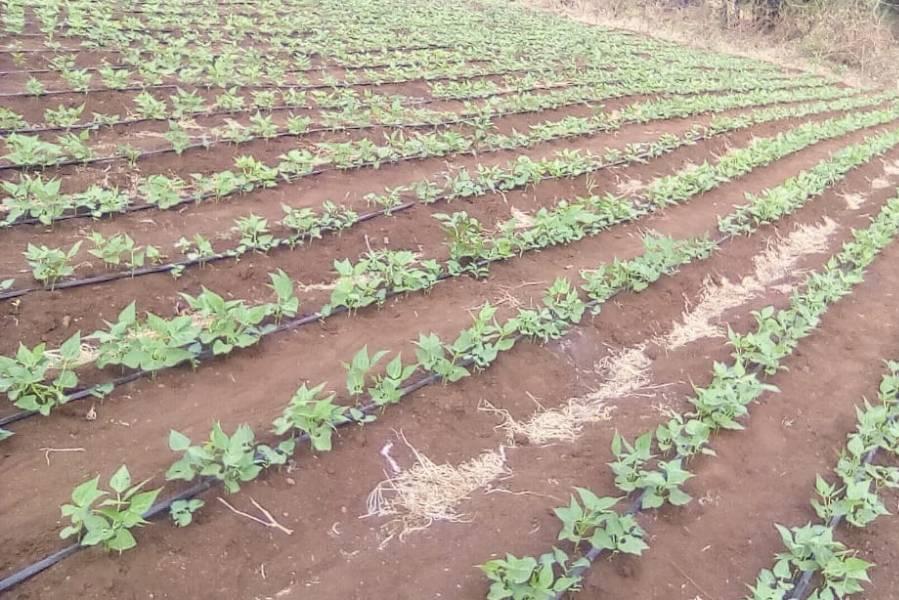
Hapa ni shambani mwenye shamba hii ameweka paipu za maji zikipita katikati ya mimea na hio ni minajili ya kuwezesha mimea hizi kupata maji. Kwenye paipu hizo kumedungiliiwa mashimo.